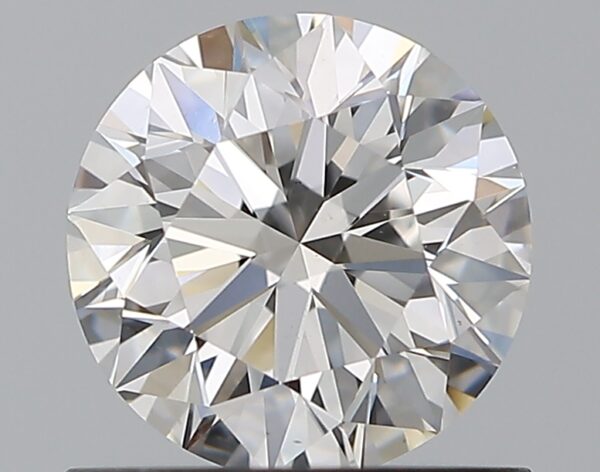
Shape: round
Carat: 0.8
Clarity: VS2
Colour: F
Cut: EX
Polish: EX
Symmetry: EX
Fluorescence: N
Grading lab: GIA
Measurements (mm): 5.89 x 5.93 x 3.71